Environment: real
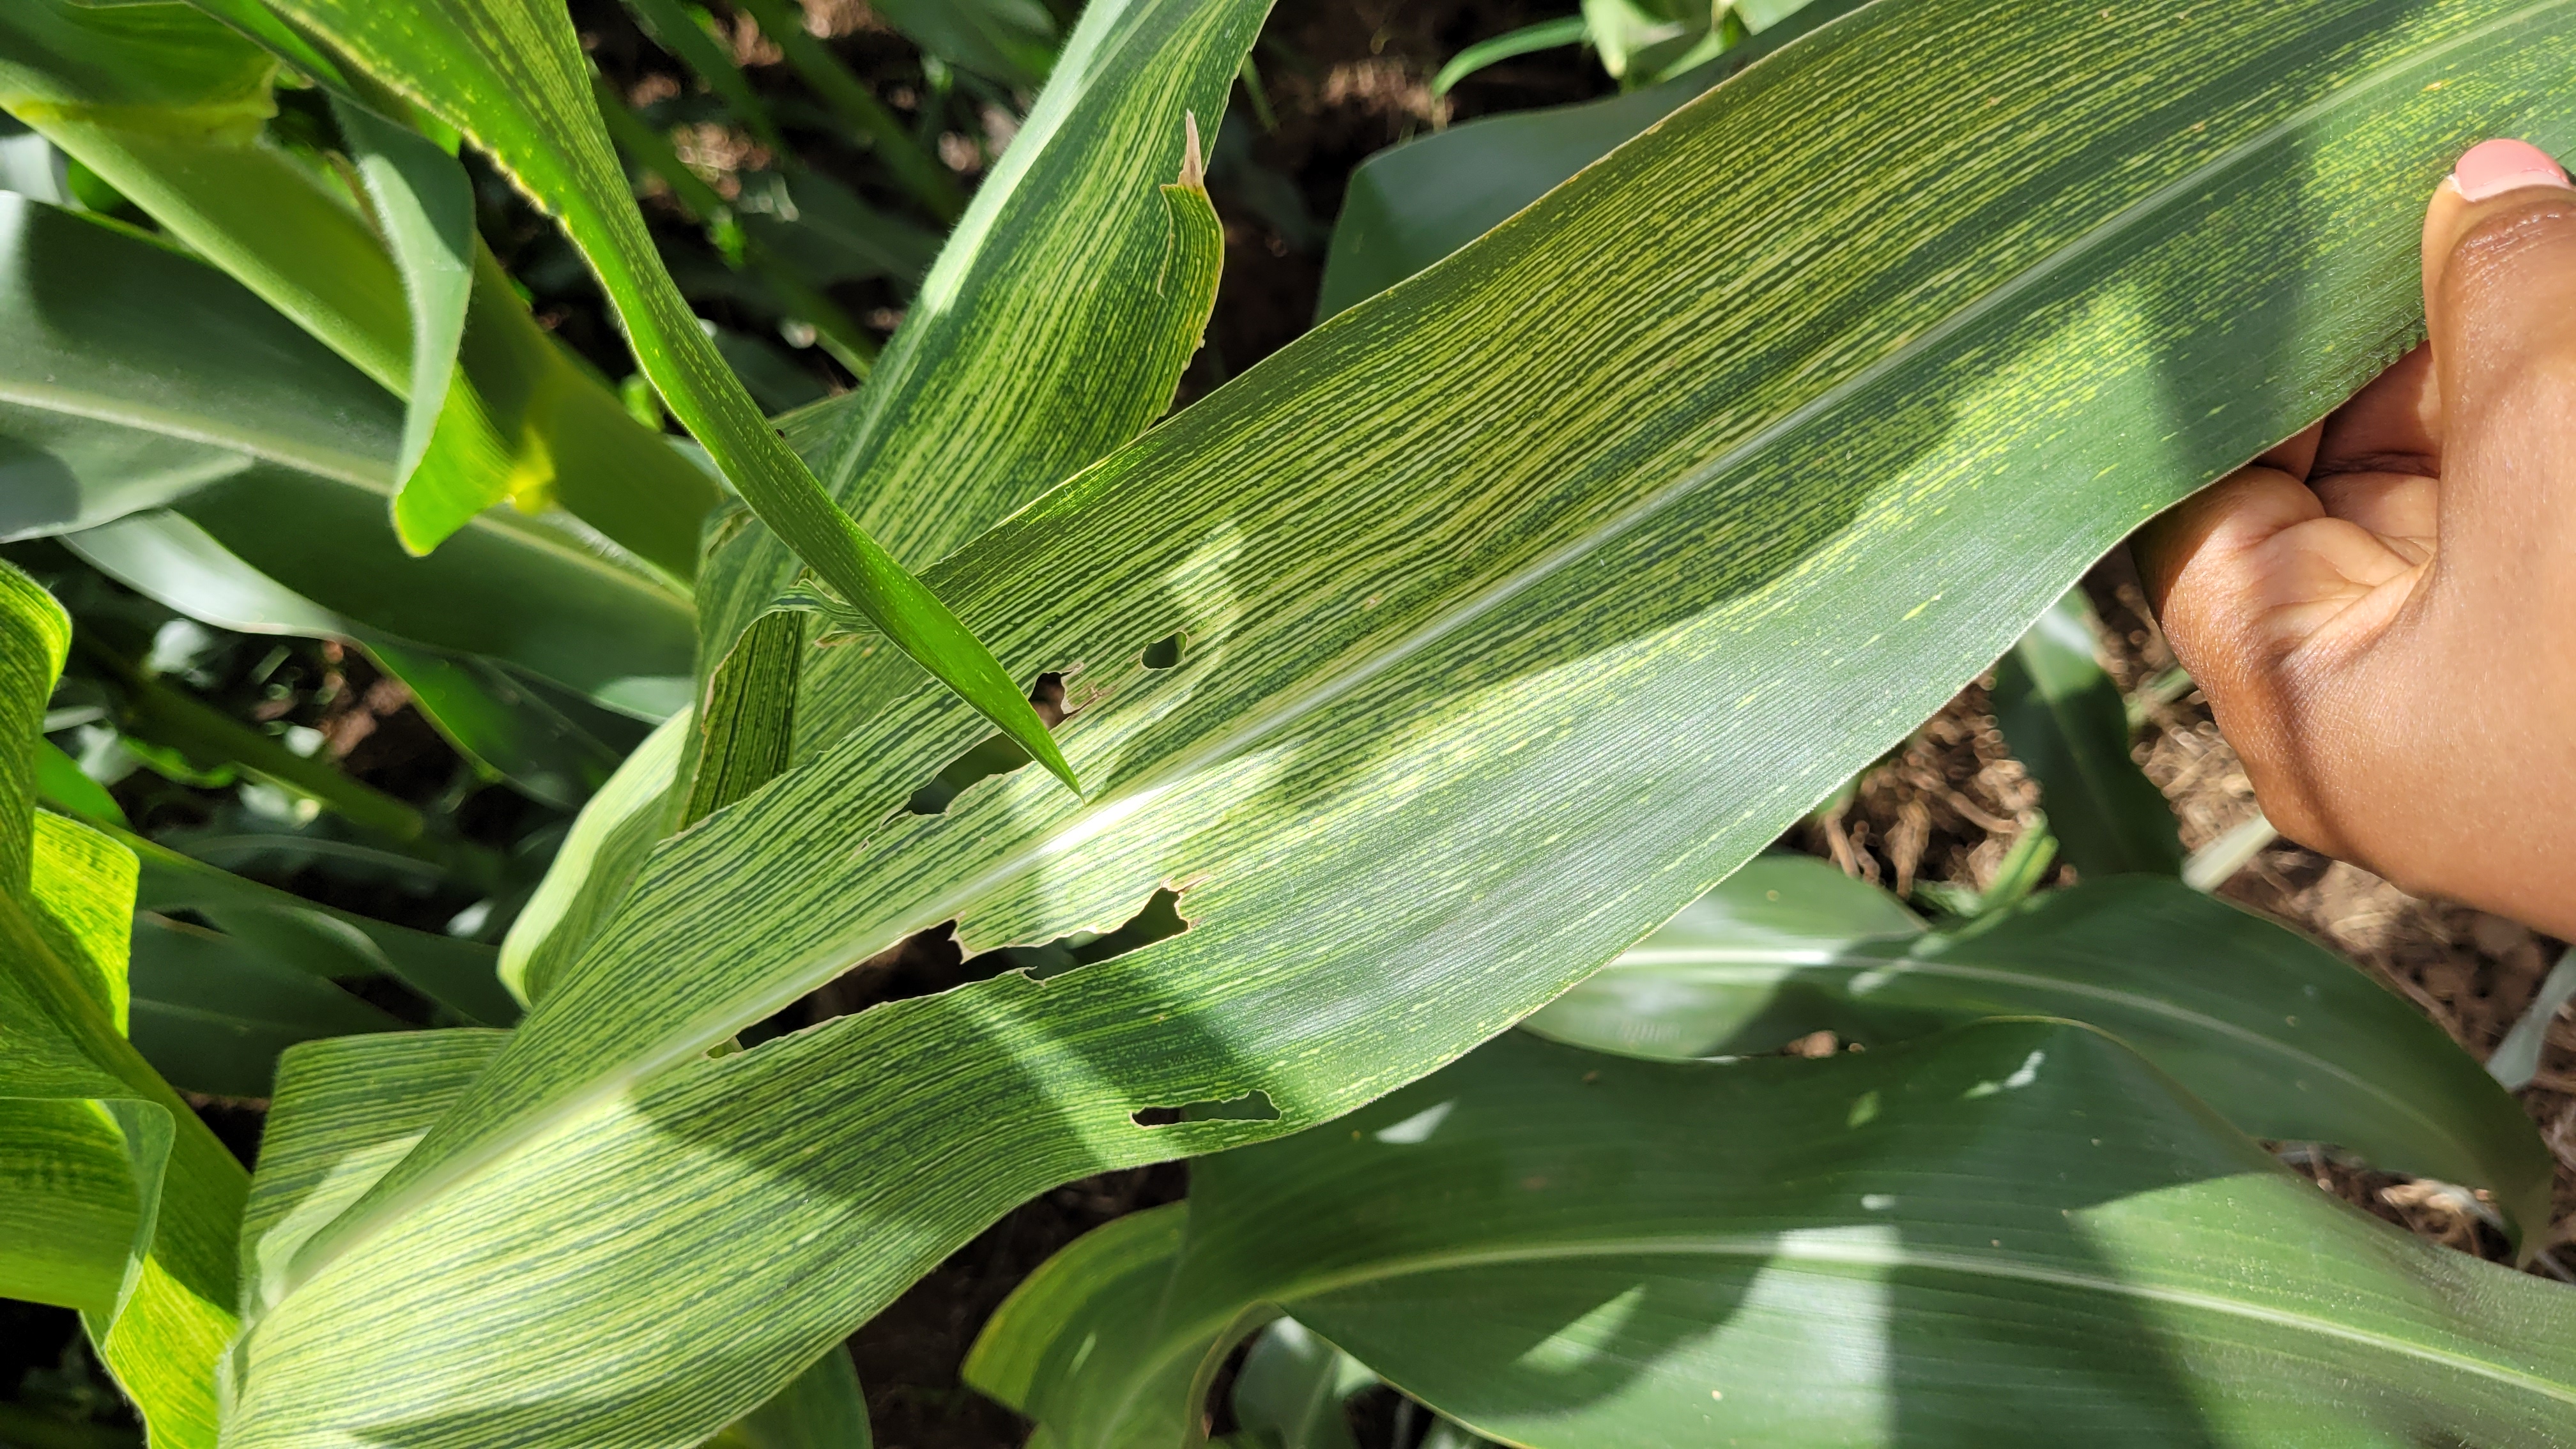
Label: fall_armyworm